Crime in Nauru

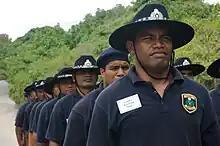
Nauru police officers.

Nauru has a low crime rate and a majority of crime in the country are related to traffic offences. Multiple people from the penal colony of Norfolk Island escaped to Nauru in the 19th century, with one murdering a dozen people. Australia pays Nauru to host immigration detention centres.